Architectural and artistic works of the Vittoriano

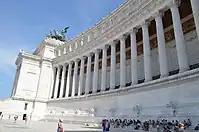
Overview of the terrace of the redeemed cities

The allegories (i.e., abstract concepts expressed through concrete images) of the Vittoriano's artistic works represent, according to the canons of the Neoclassical style, mostly the virtues and sentiments, often rendered through personifications, that motivated the Italians in their struggles for national unity during the Risorgimento, understood as the period from the uprisings of 1820-1821 to the capture of Rome (1870), or, according to others, to victory in World War I. In the Vittoriano, statues of winged Victories, both in marble and bronze, stand out as symbols of the auspiciousness of the realization of Italian national unity.